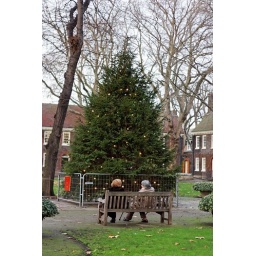
2/3652 women sitting on a Bench in front of the Christmas tree of the Geffrye Museum.Geffrye MuseumShoreditch, London2009-12-04